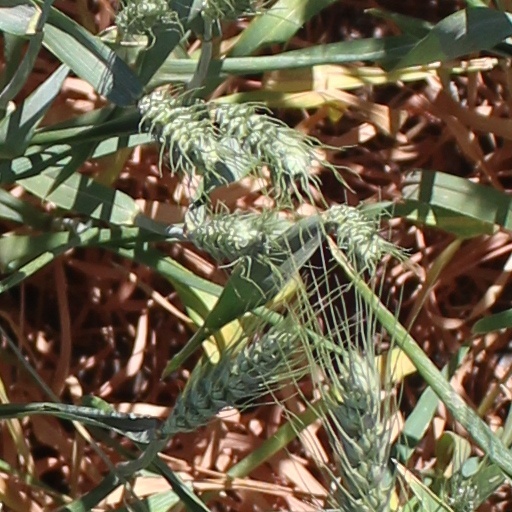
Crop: wheat